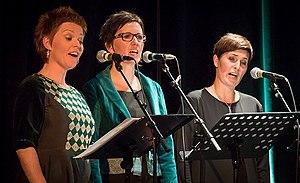
Trio Mediæval est un trio vocal féminin de musique classique et contemporaine, formé à Oslo en 1997.